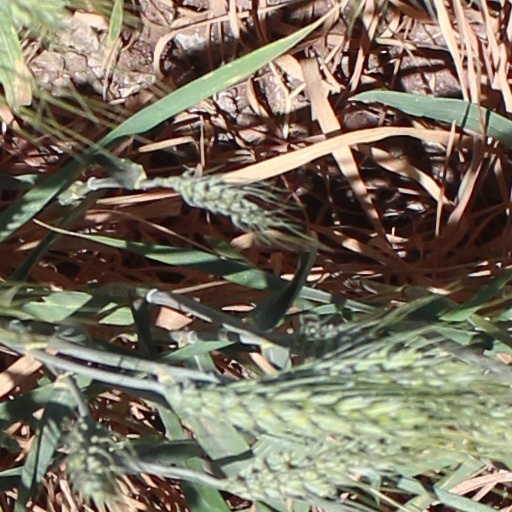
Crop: wheat